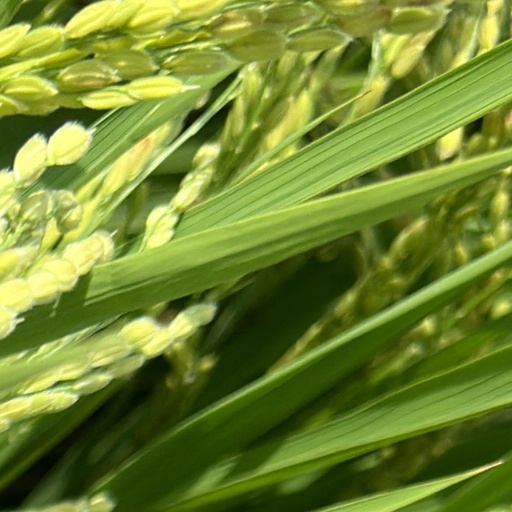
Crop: rice